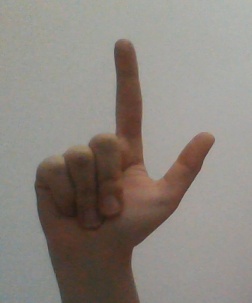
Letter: laam